Maria-Magdalena Rusu

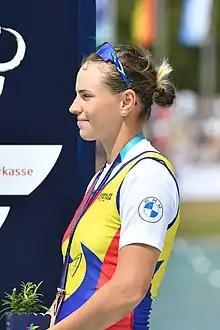
Rusu in 2022

Maria-Magdalena Rusu (born 30 September 1999) is a Romanian rower. She is an Olympic champion and won the gold medal in the women's eight at the 2024 Summer Olympics. Rusu is also a two-time world champion in eight and seven-time European champion, including titles in eight and coxless four. She competed in the women's eight event at the 2020 Summer Olympics.